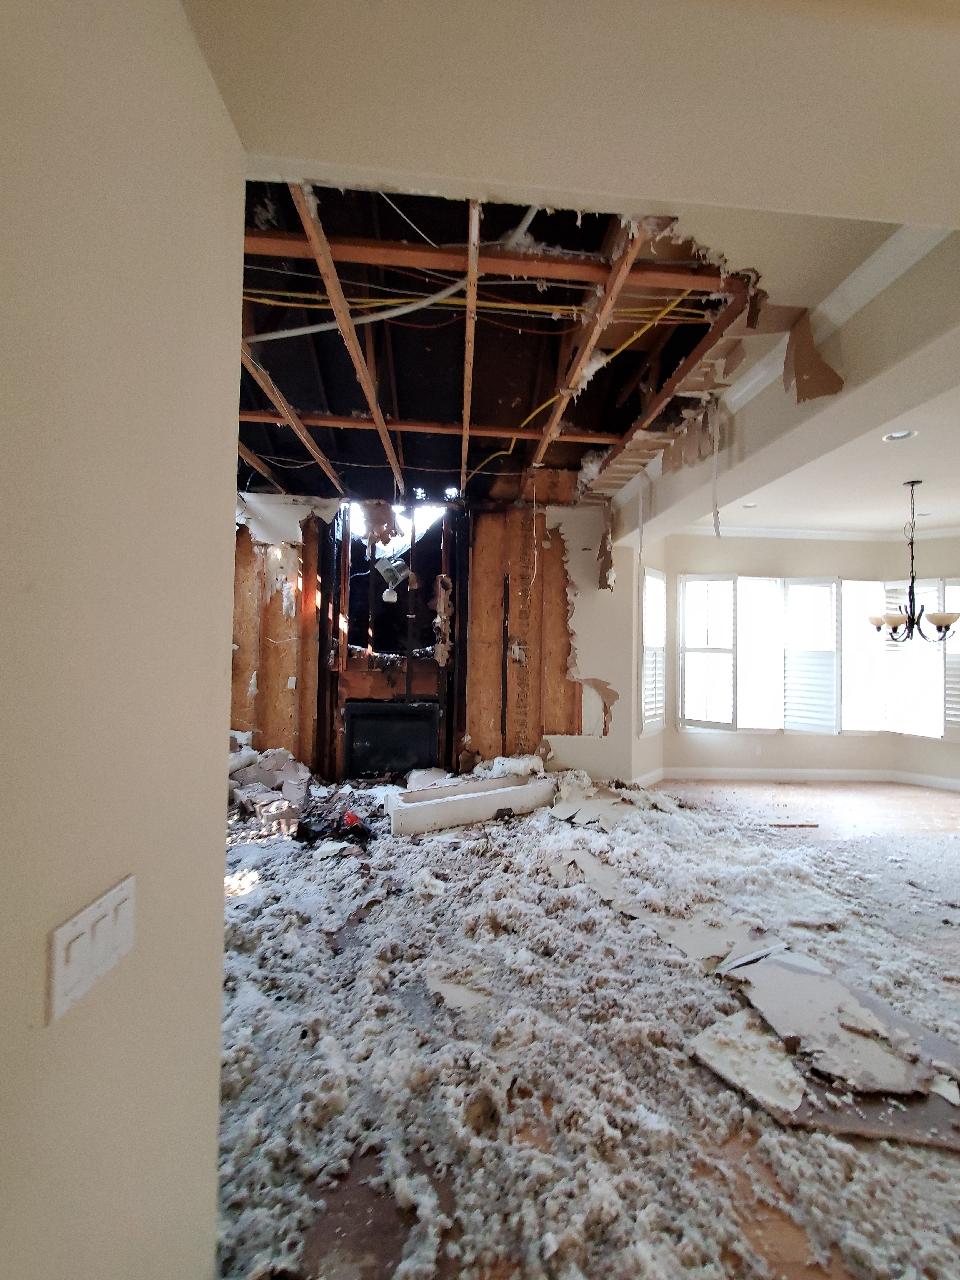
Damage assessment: major